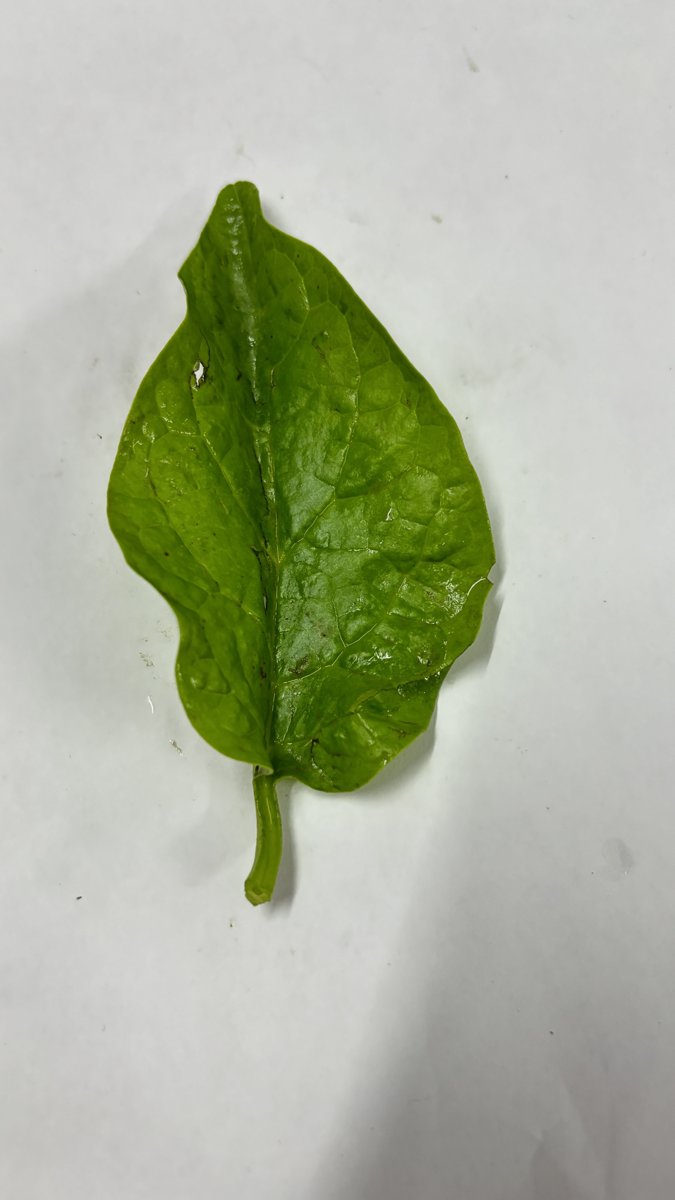
Label: Healthy-Leaf